Amanzimtoti

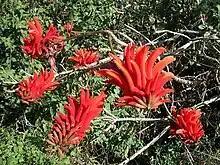
A common coral tree at Vumbuka Conservation Area

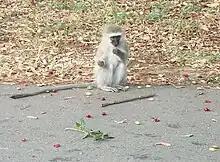
A young vervet monkey on a road in Amanzimtoti

The Amanzimtoti Country Club is an 18-hole golf course situated on the mouth of the uMbokodweni River in Athlone Park, north of eManzimtoti.